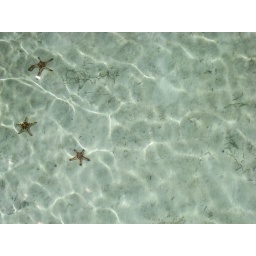
walking the boardwalks at the resort I would often look down and see corals and fishes in the shallow water